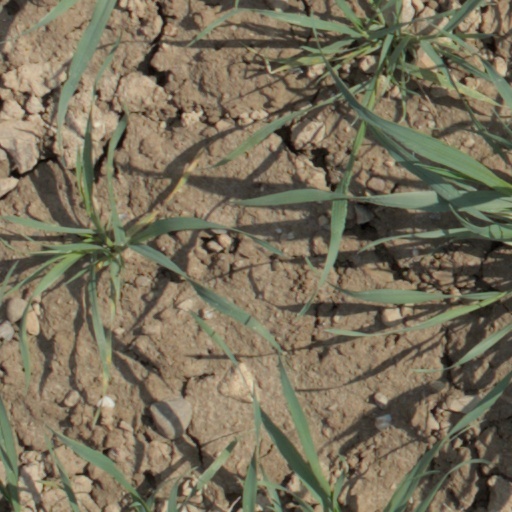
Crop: wheat